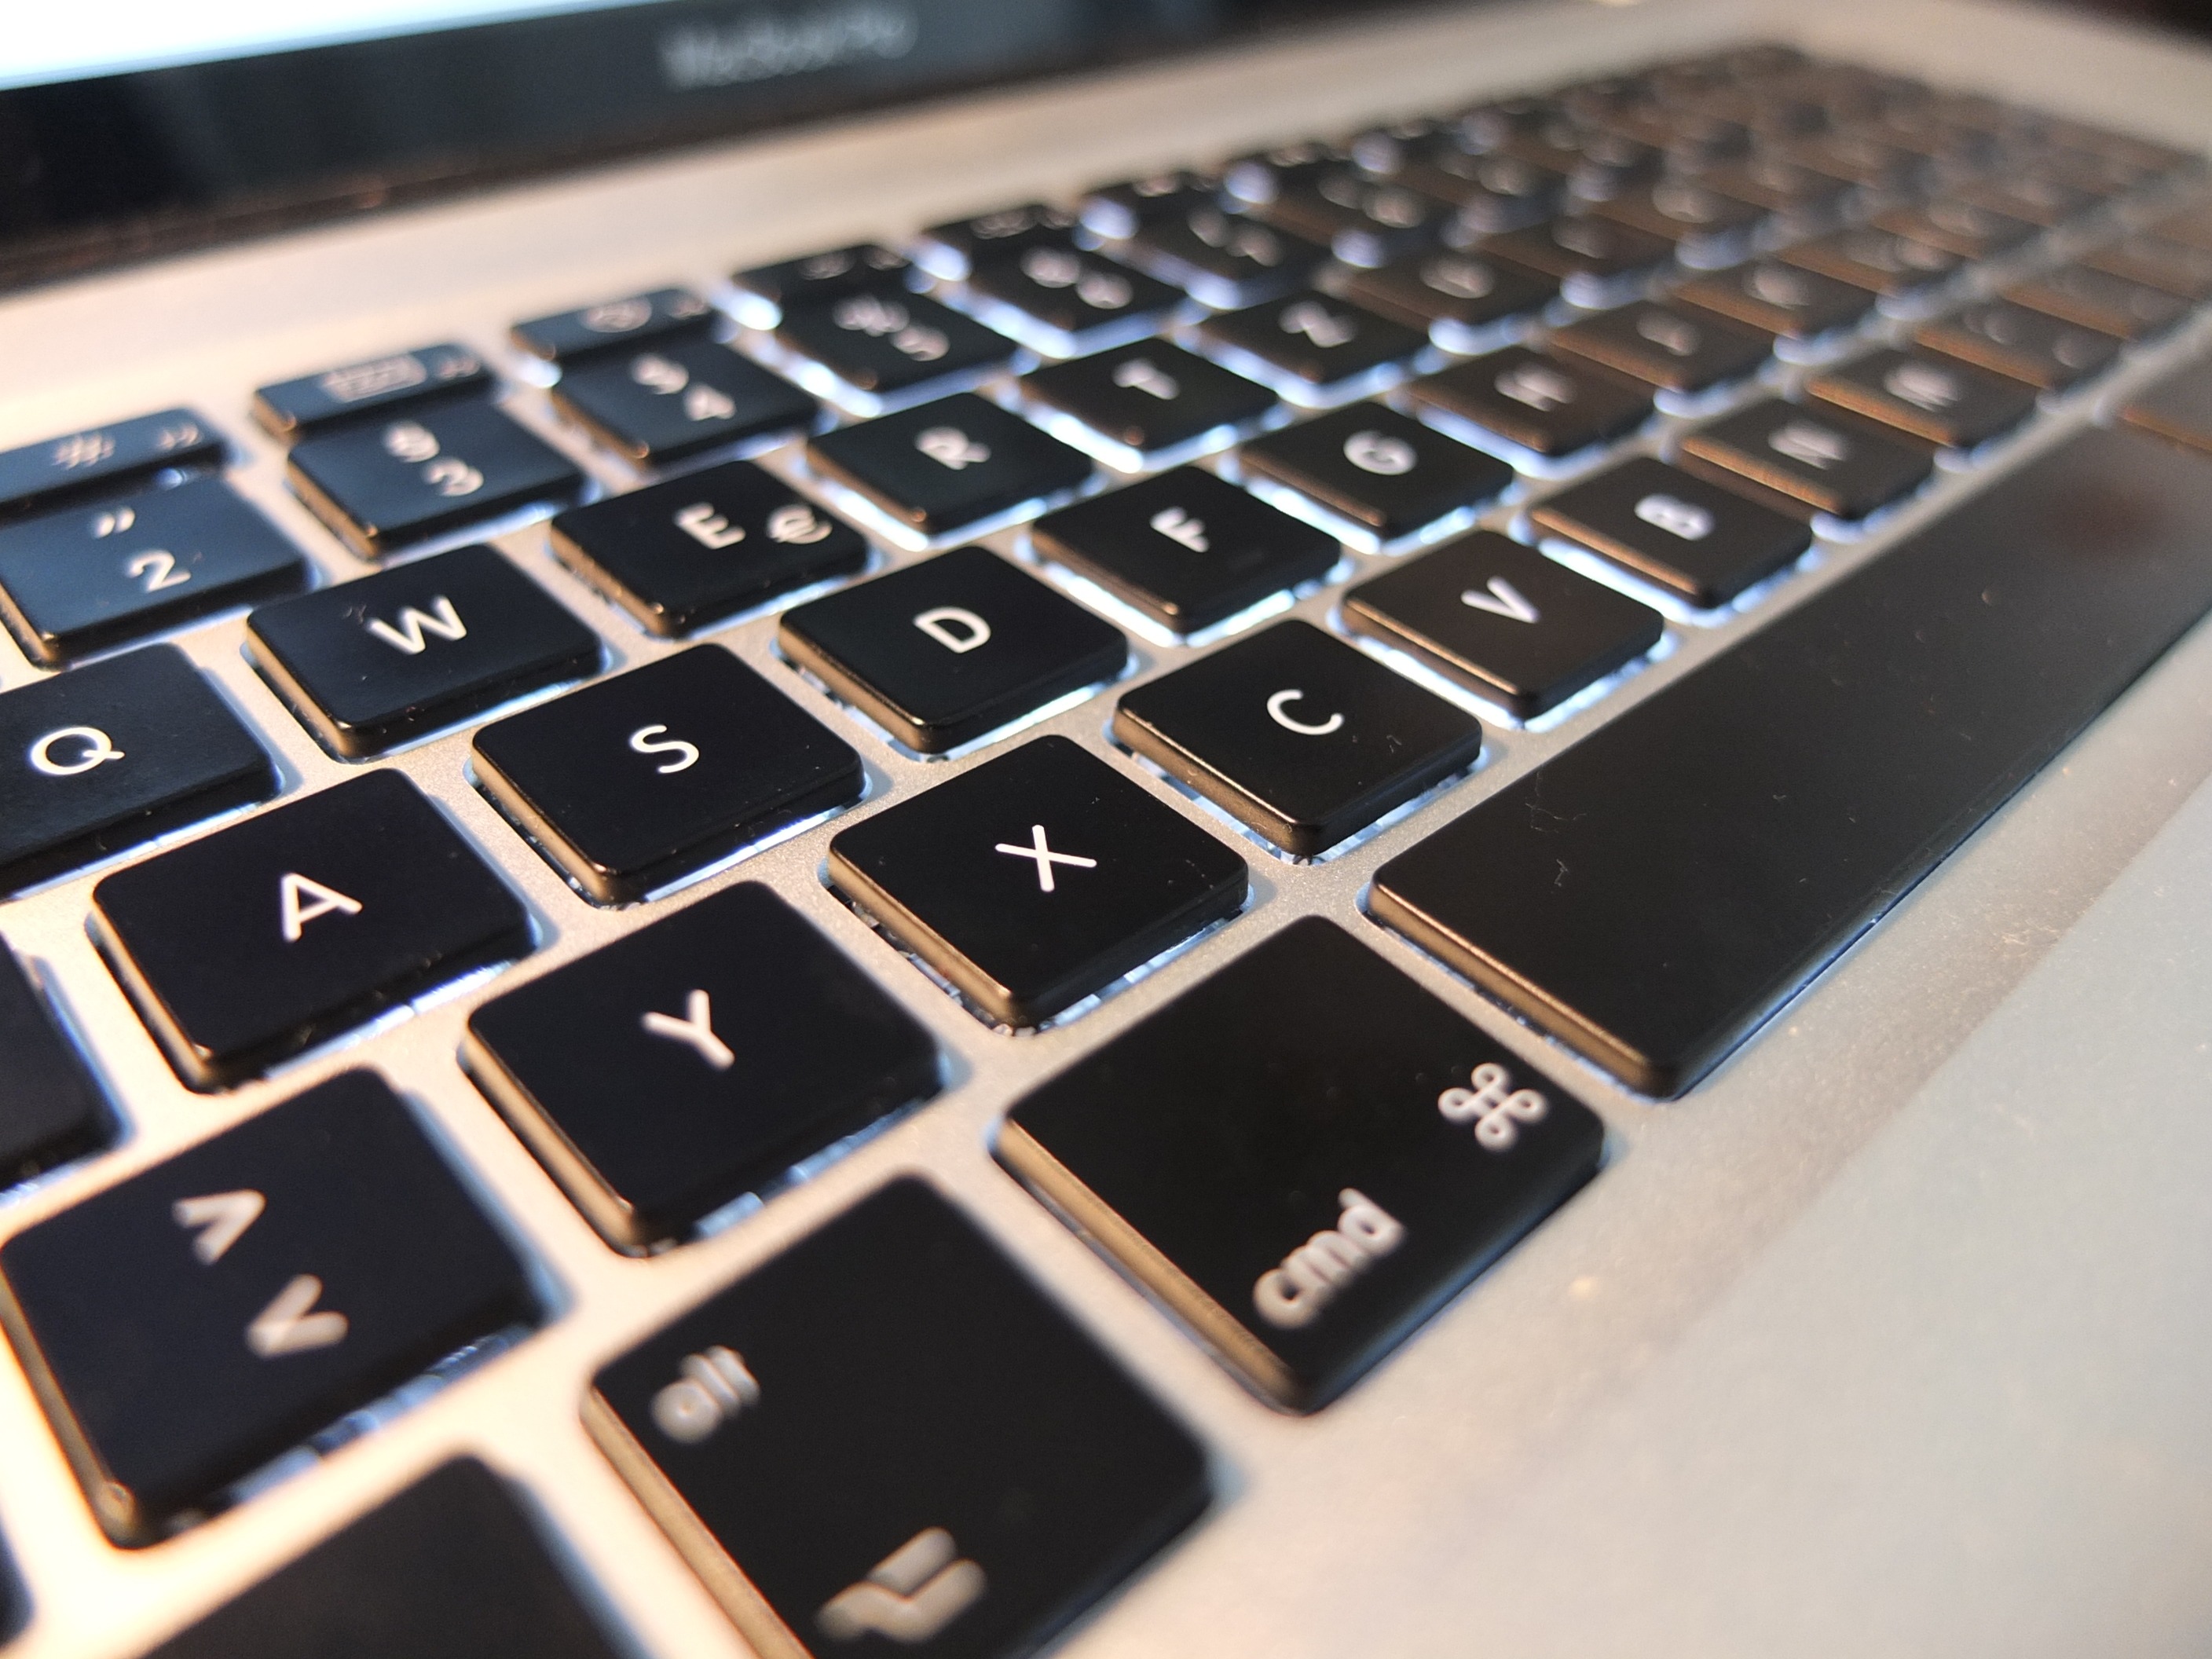
computer, writing, typing, keyboard, technology, number, office, gadget, black, mobile phone, apple inc, blogging, macbook pro, it, shape, macintosh, computer keyboard, information technology, electronic device, musical keyboard, personal computer hardware, electronic instrument, office equipment